Battle of Cerro Gordo

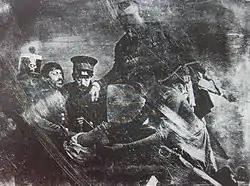
Leg amputation of sergeant Antonio Bustos, practiced by the Belgian surgeon Pedro Vander Linden, who is holding the amputated leg, during the Mexican-American war, it is considered the first daguerreotype of an amputation on the battlefield.

On April 12, Lieutenant Pierre G. T. Beauregard, of the United States Army Corps of Engineers, determined that possession of Atalaya Hill would enable the Mexican position to be turned. The "Personal Memoirs of Ulysses S. Grant" observe that, in order to determine whether a flanking movement was possible, "reconnaissances were sent out to find, or to make, a road by which the rear of the enemy's works might be reached without a front attack." These reconnaissances were made under the supervision of Captain Robert E. Lee and other officers, "all of whom attained rank and fame." Grant continues that it was the roadways constructed by the engineers which achieved victory: